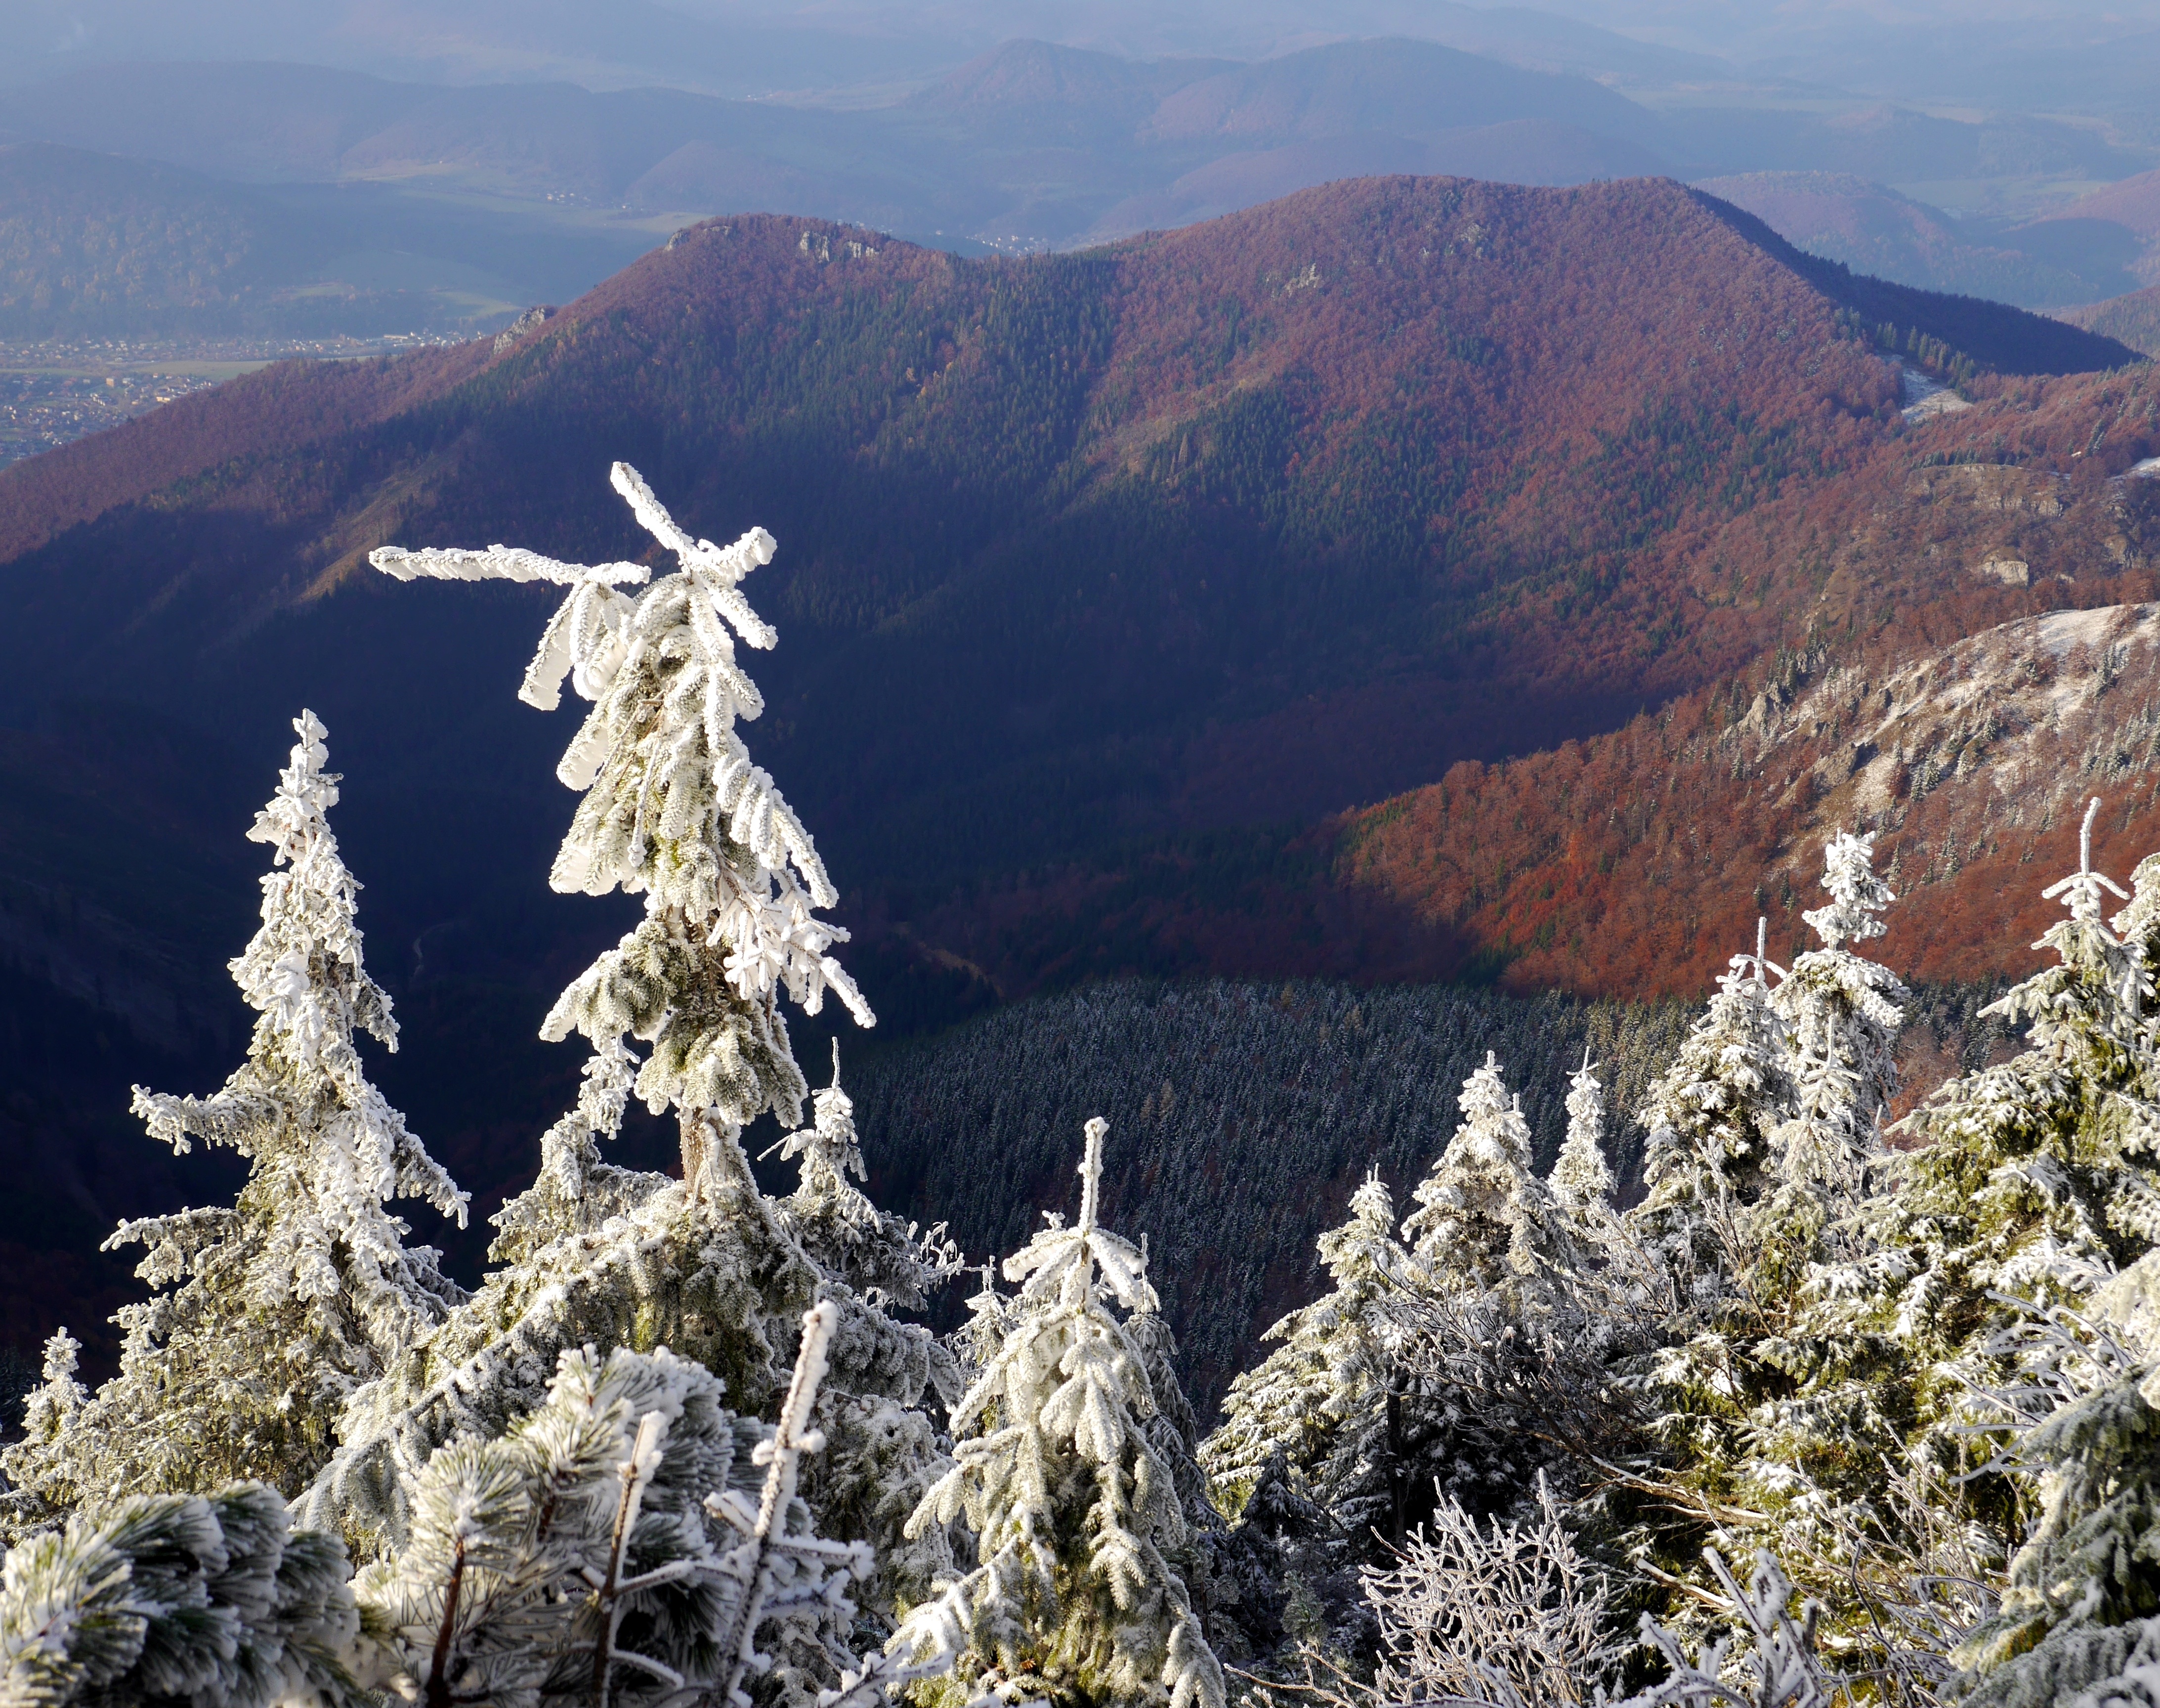
tree, forest, wilderness, mountain, snow, winter, lake, valley, mountain range, country, autumn, contrast, season, ridge, summit, trees, mountains, alps, plateau, slovakia, landform, mountainous landforms, geological phenomenon